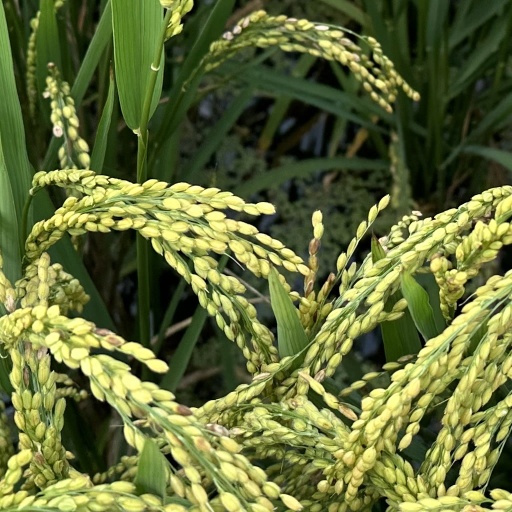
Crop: rice